The Rolling Stones: Voodoo Lounge Live

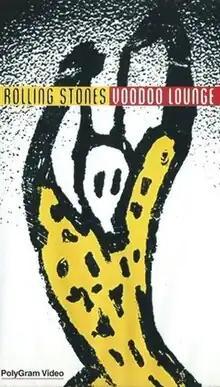
VHS videotape cover

Voodoo Lounge Live is a concert video by the rock band the Rolling Stones. It was filmed on 25 November 1994 at Joe Robbie Stadium in Miami Gardens, Florida during the Voodoo Lounge Tour. The concert was broadcast as a pay-per-view special.